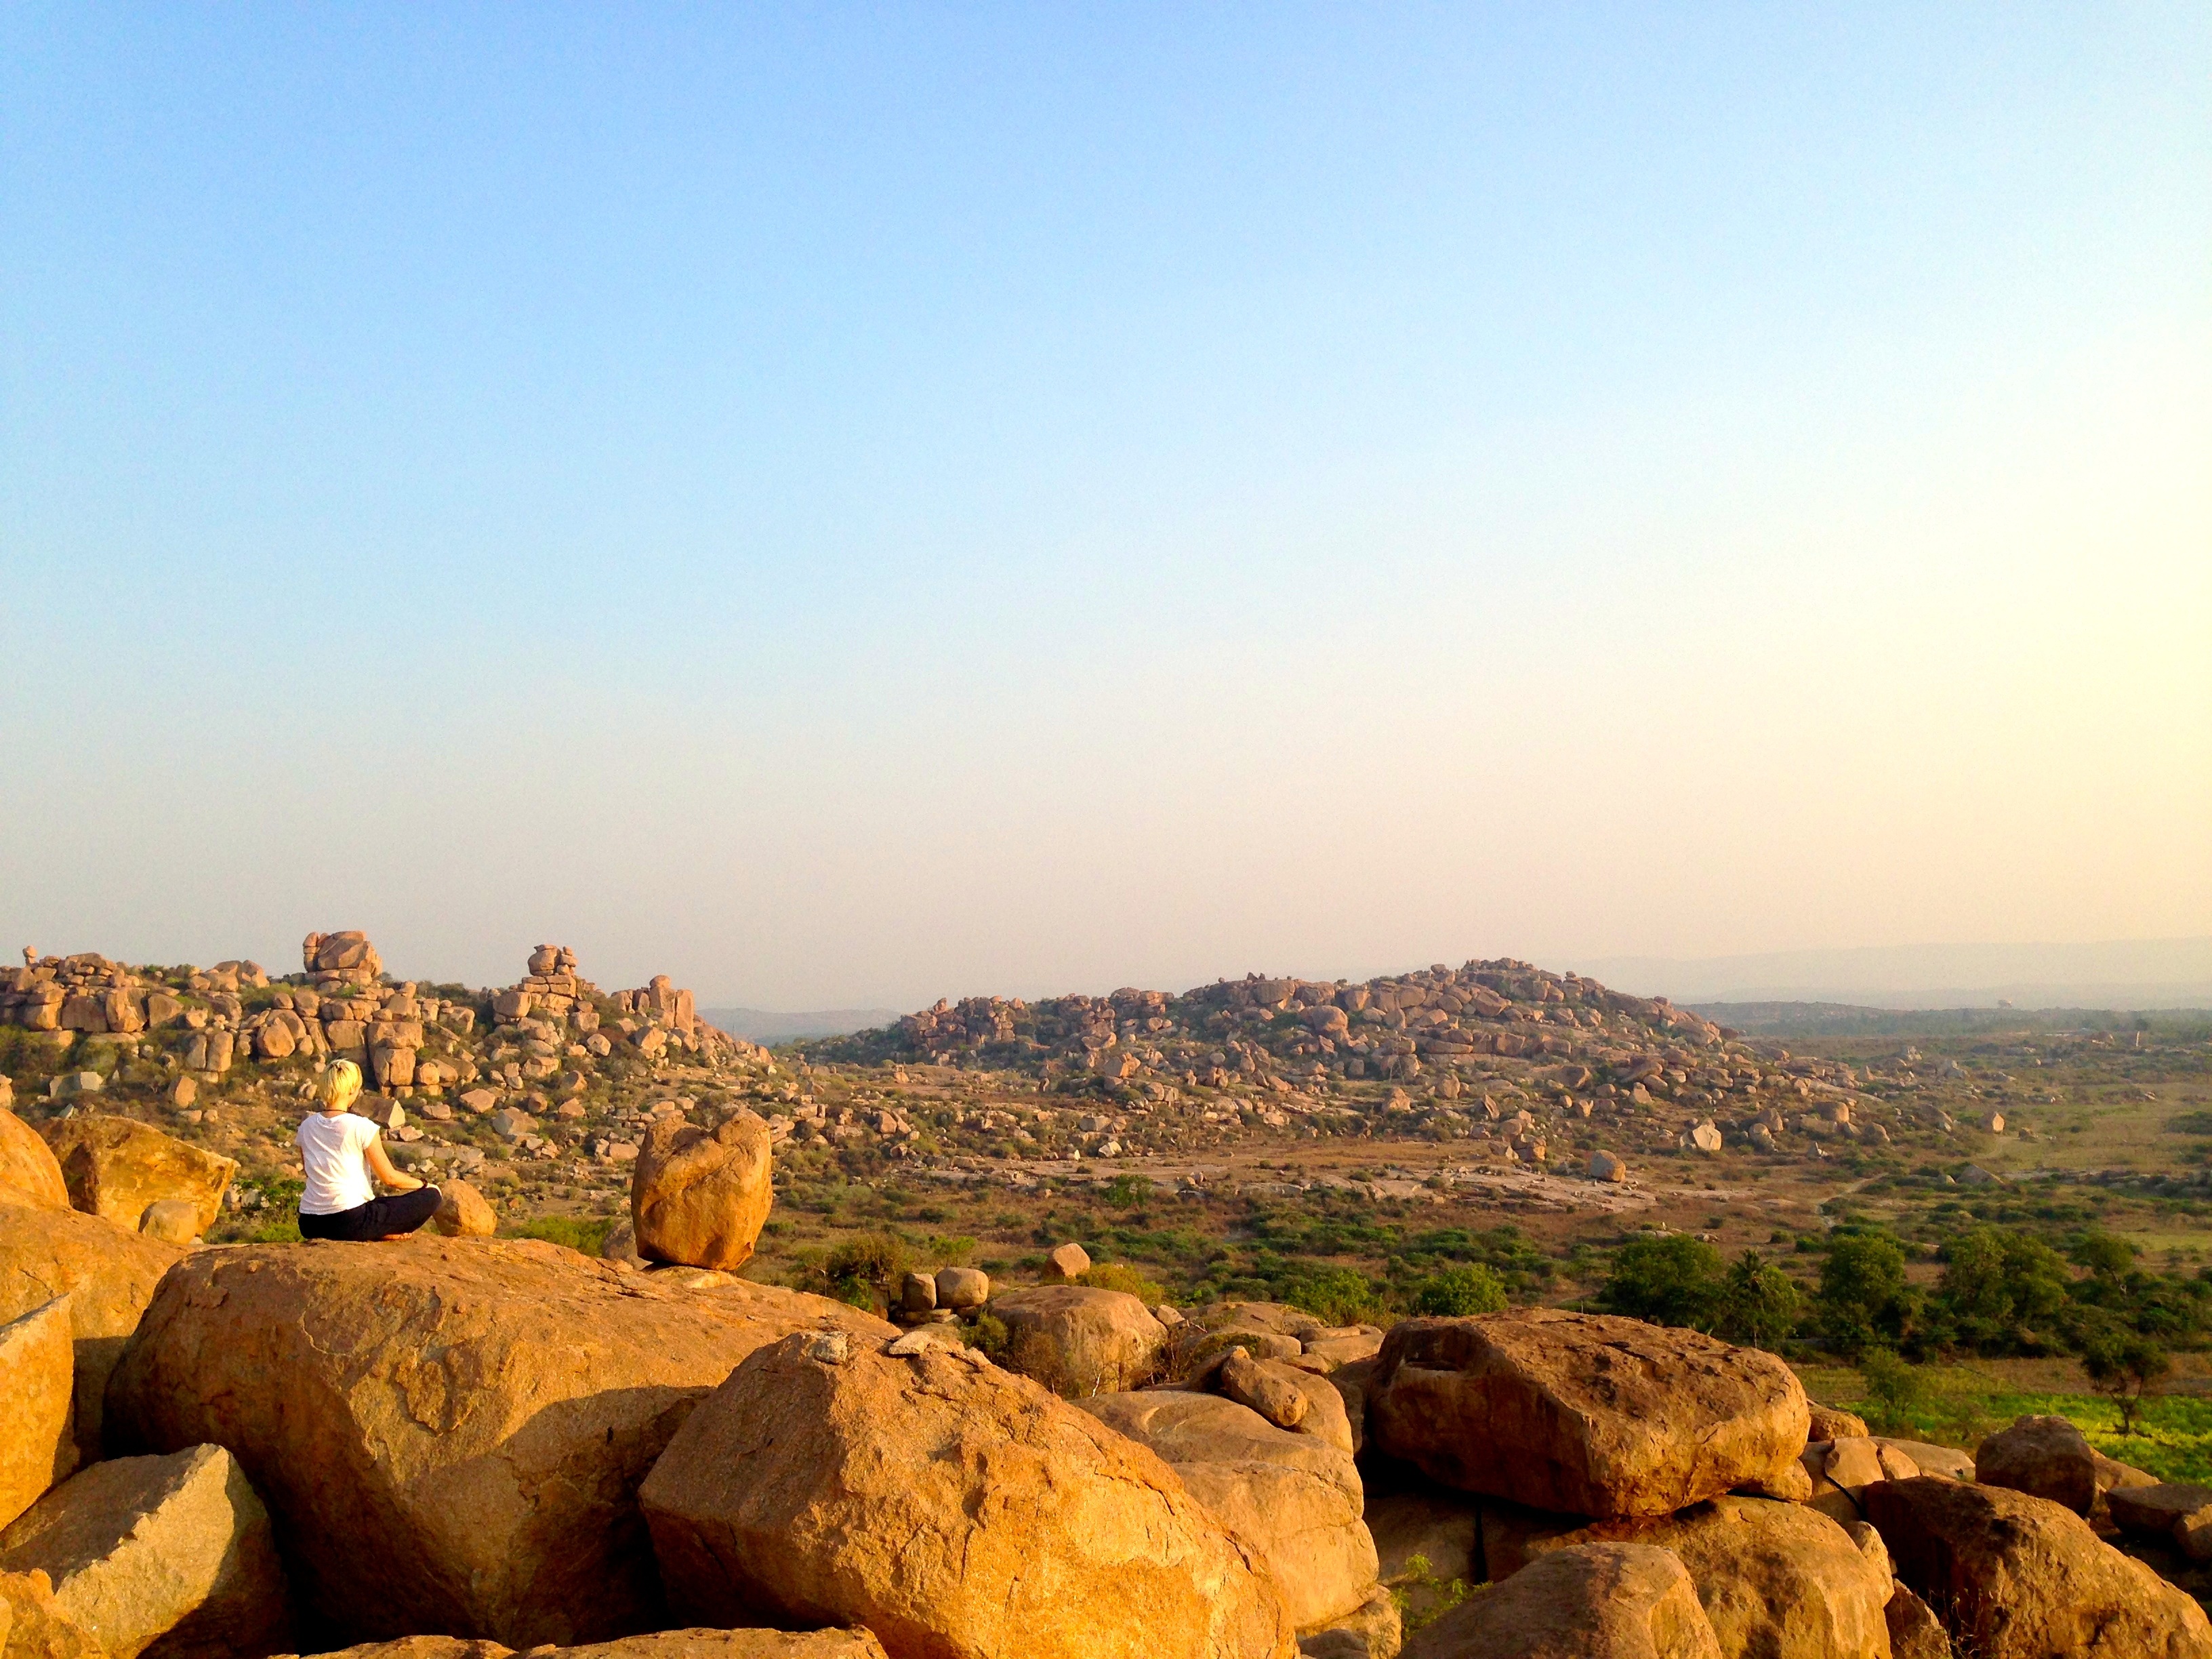
landscape, sea, water, nature, rock, wilderness, person, mountain, people, girl, woman, sunset, white, morning, hill, desert, valley, travel, female, young, relax, balance, peaceful, sitting, peace, calm, meditate, exercise, lifestyle, healthy, health, fitness, zen, spiritual, energy, outdoors, relaxation, geology, meditation, yoga, pose, plateau, lotus, beauty, mind, beautiful, india, body, wadi, meditating, wellness, position, hampi, natural environment